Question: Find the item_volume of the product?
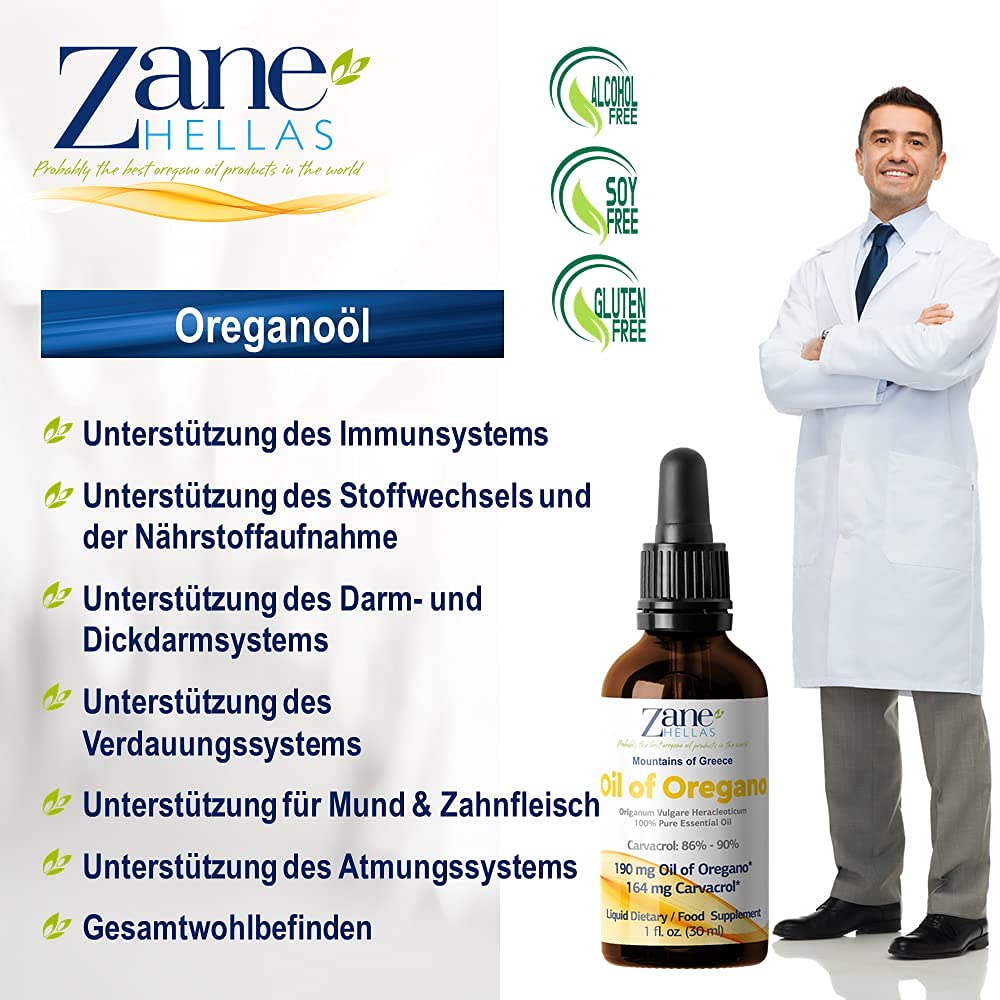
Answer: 30.0 millilitre